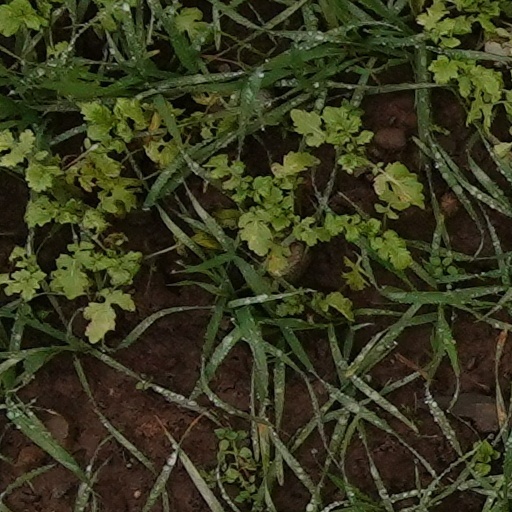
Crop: wheat